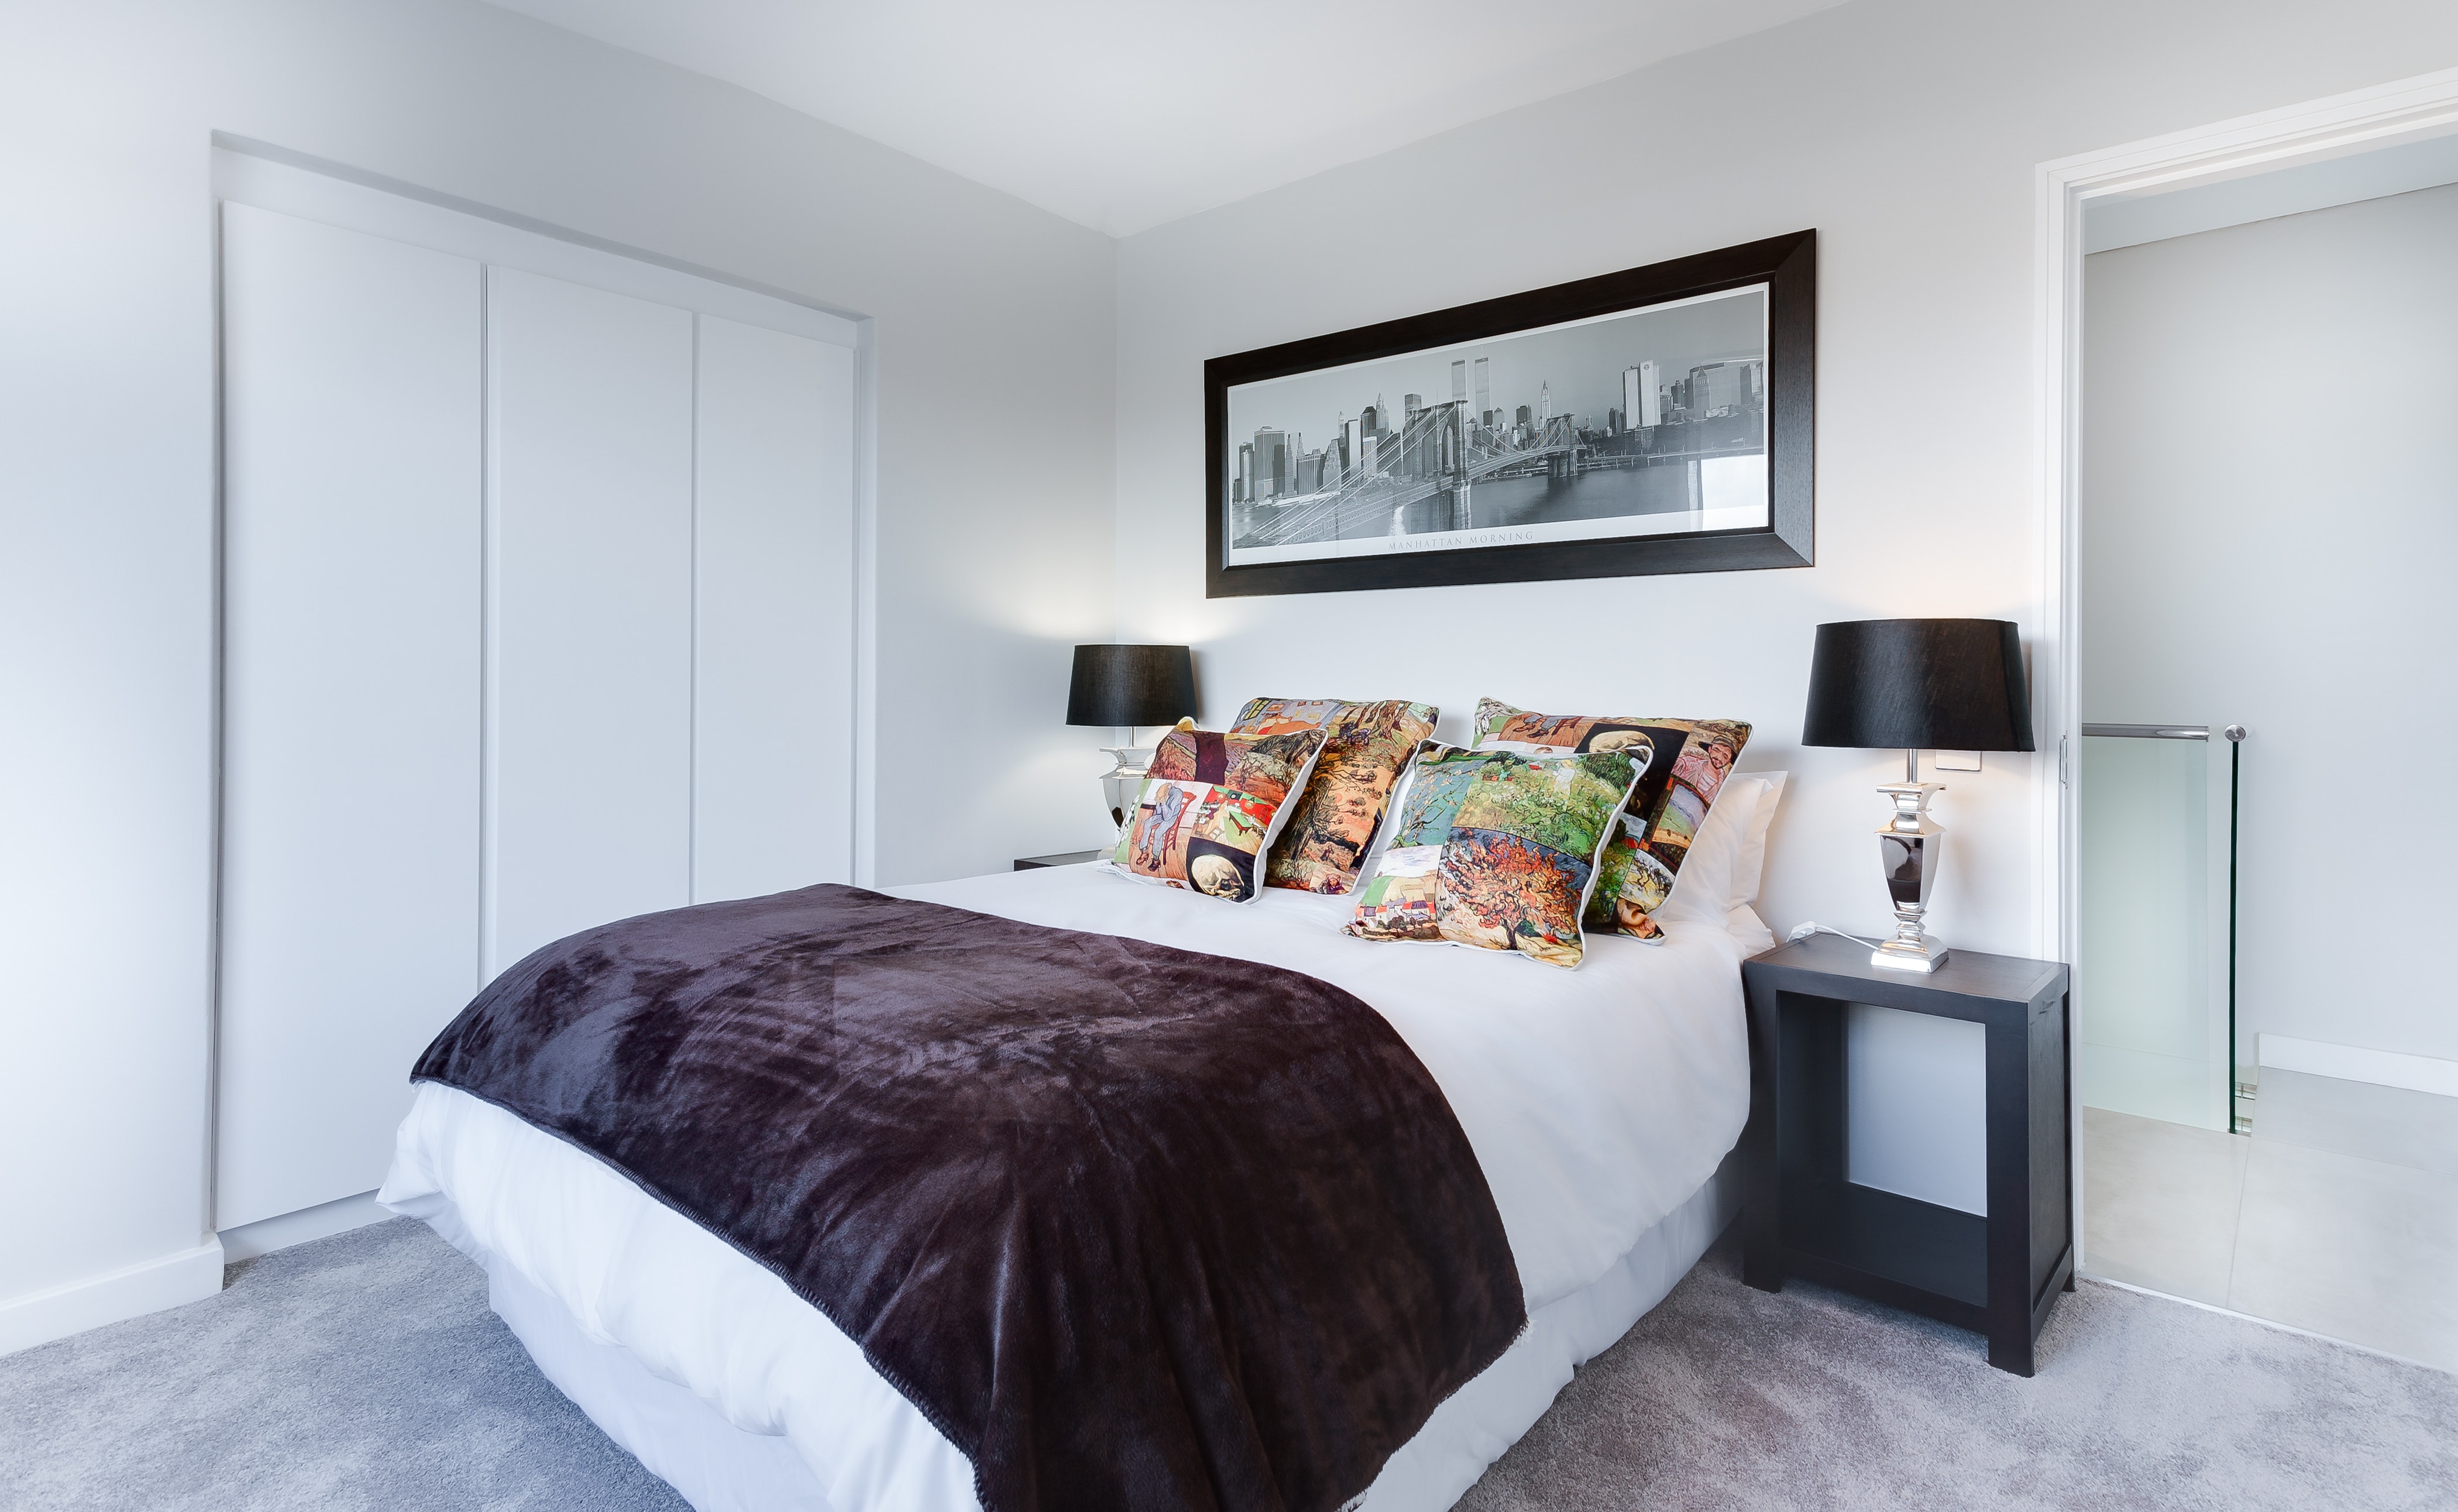
bedroom, furniture, bed, room, property, bed sheet, interior design, bedding, bed frame, wall, mattress, nightstand, building, house, ceiling, floor, real estate, home, design, architecture, table, linens, hardwood, textile, duvet cover, flooring, chest of drawers, comfort